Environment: real
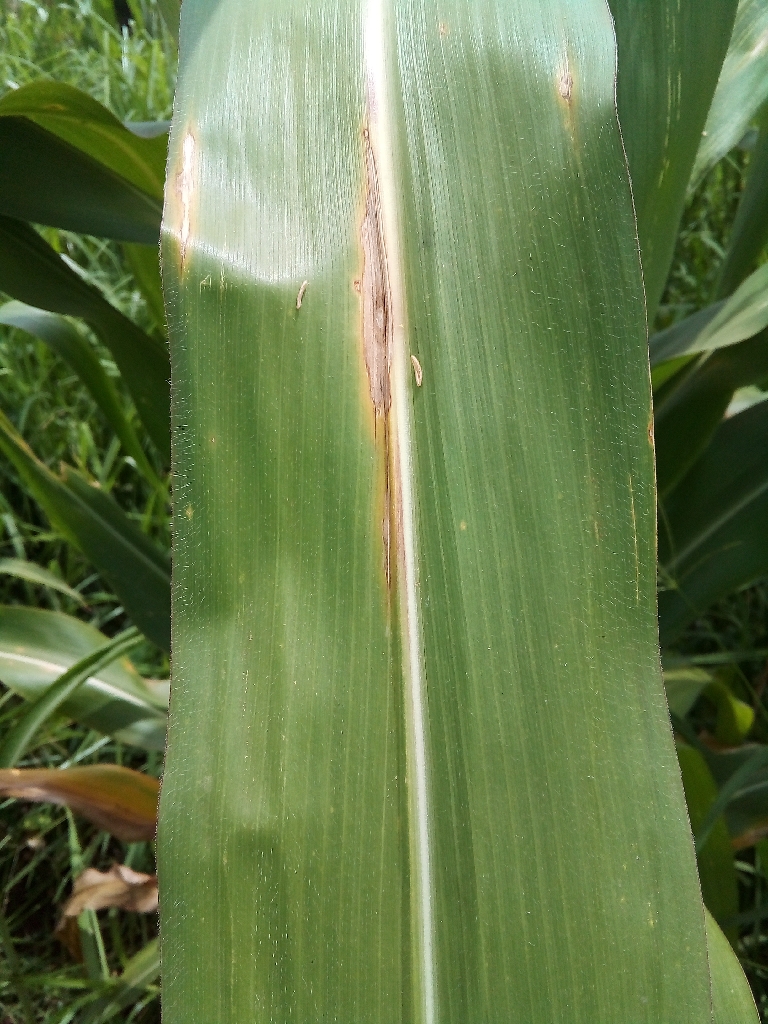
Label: northern_corn_leaf_blight